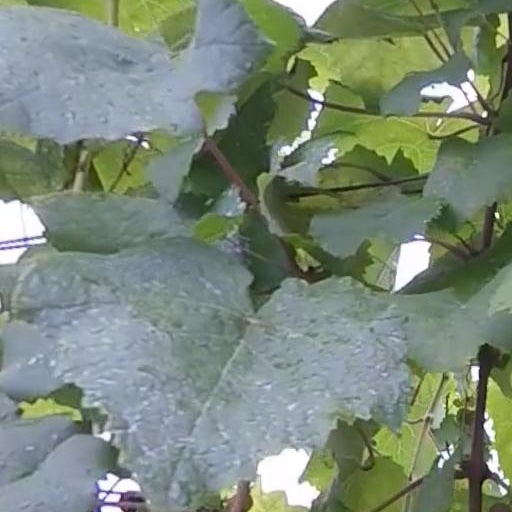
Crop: grape